Debian version history

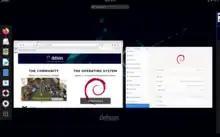
Debian 11 ("Bullseye") with GNOME

Debian 4.0 ("Etch"), released 8 April 2007, contained around 18,000 packages maintained by more than 1,030 developers. Debian was ported to x86-64 (amd64) and support for the Motorola 68000 series (m68k) architecture was dropped. This version introduced utf-8 and udev device management by default.